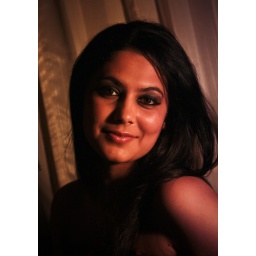
Shot at AIT in October 2009 using a table lamp as the only source of light